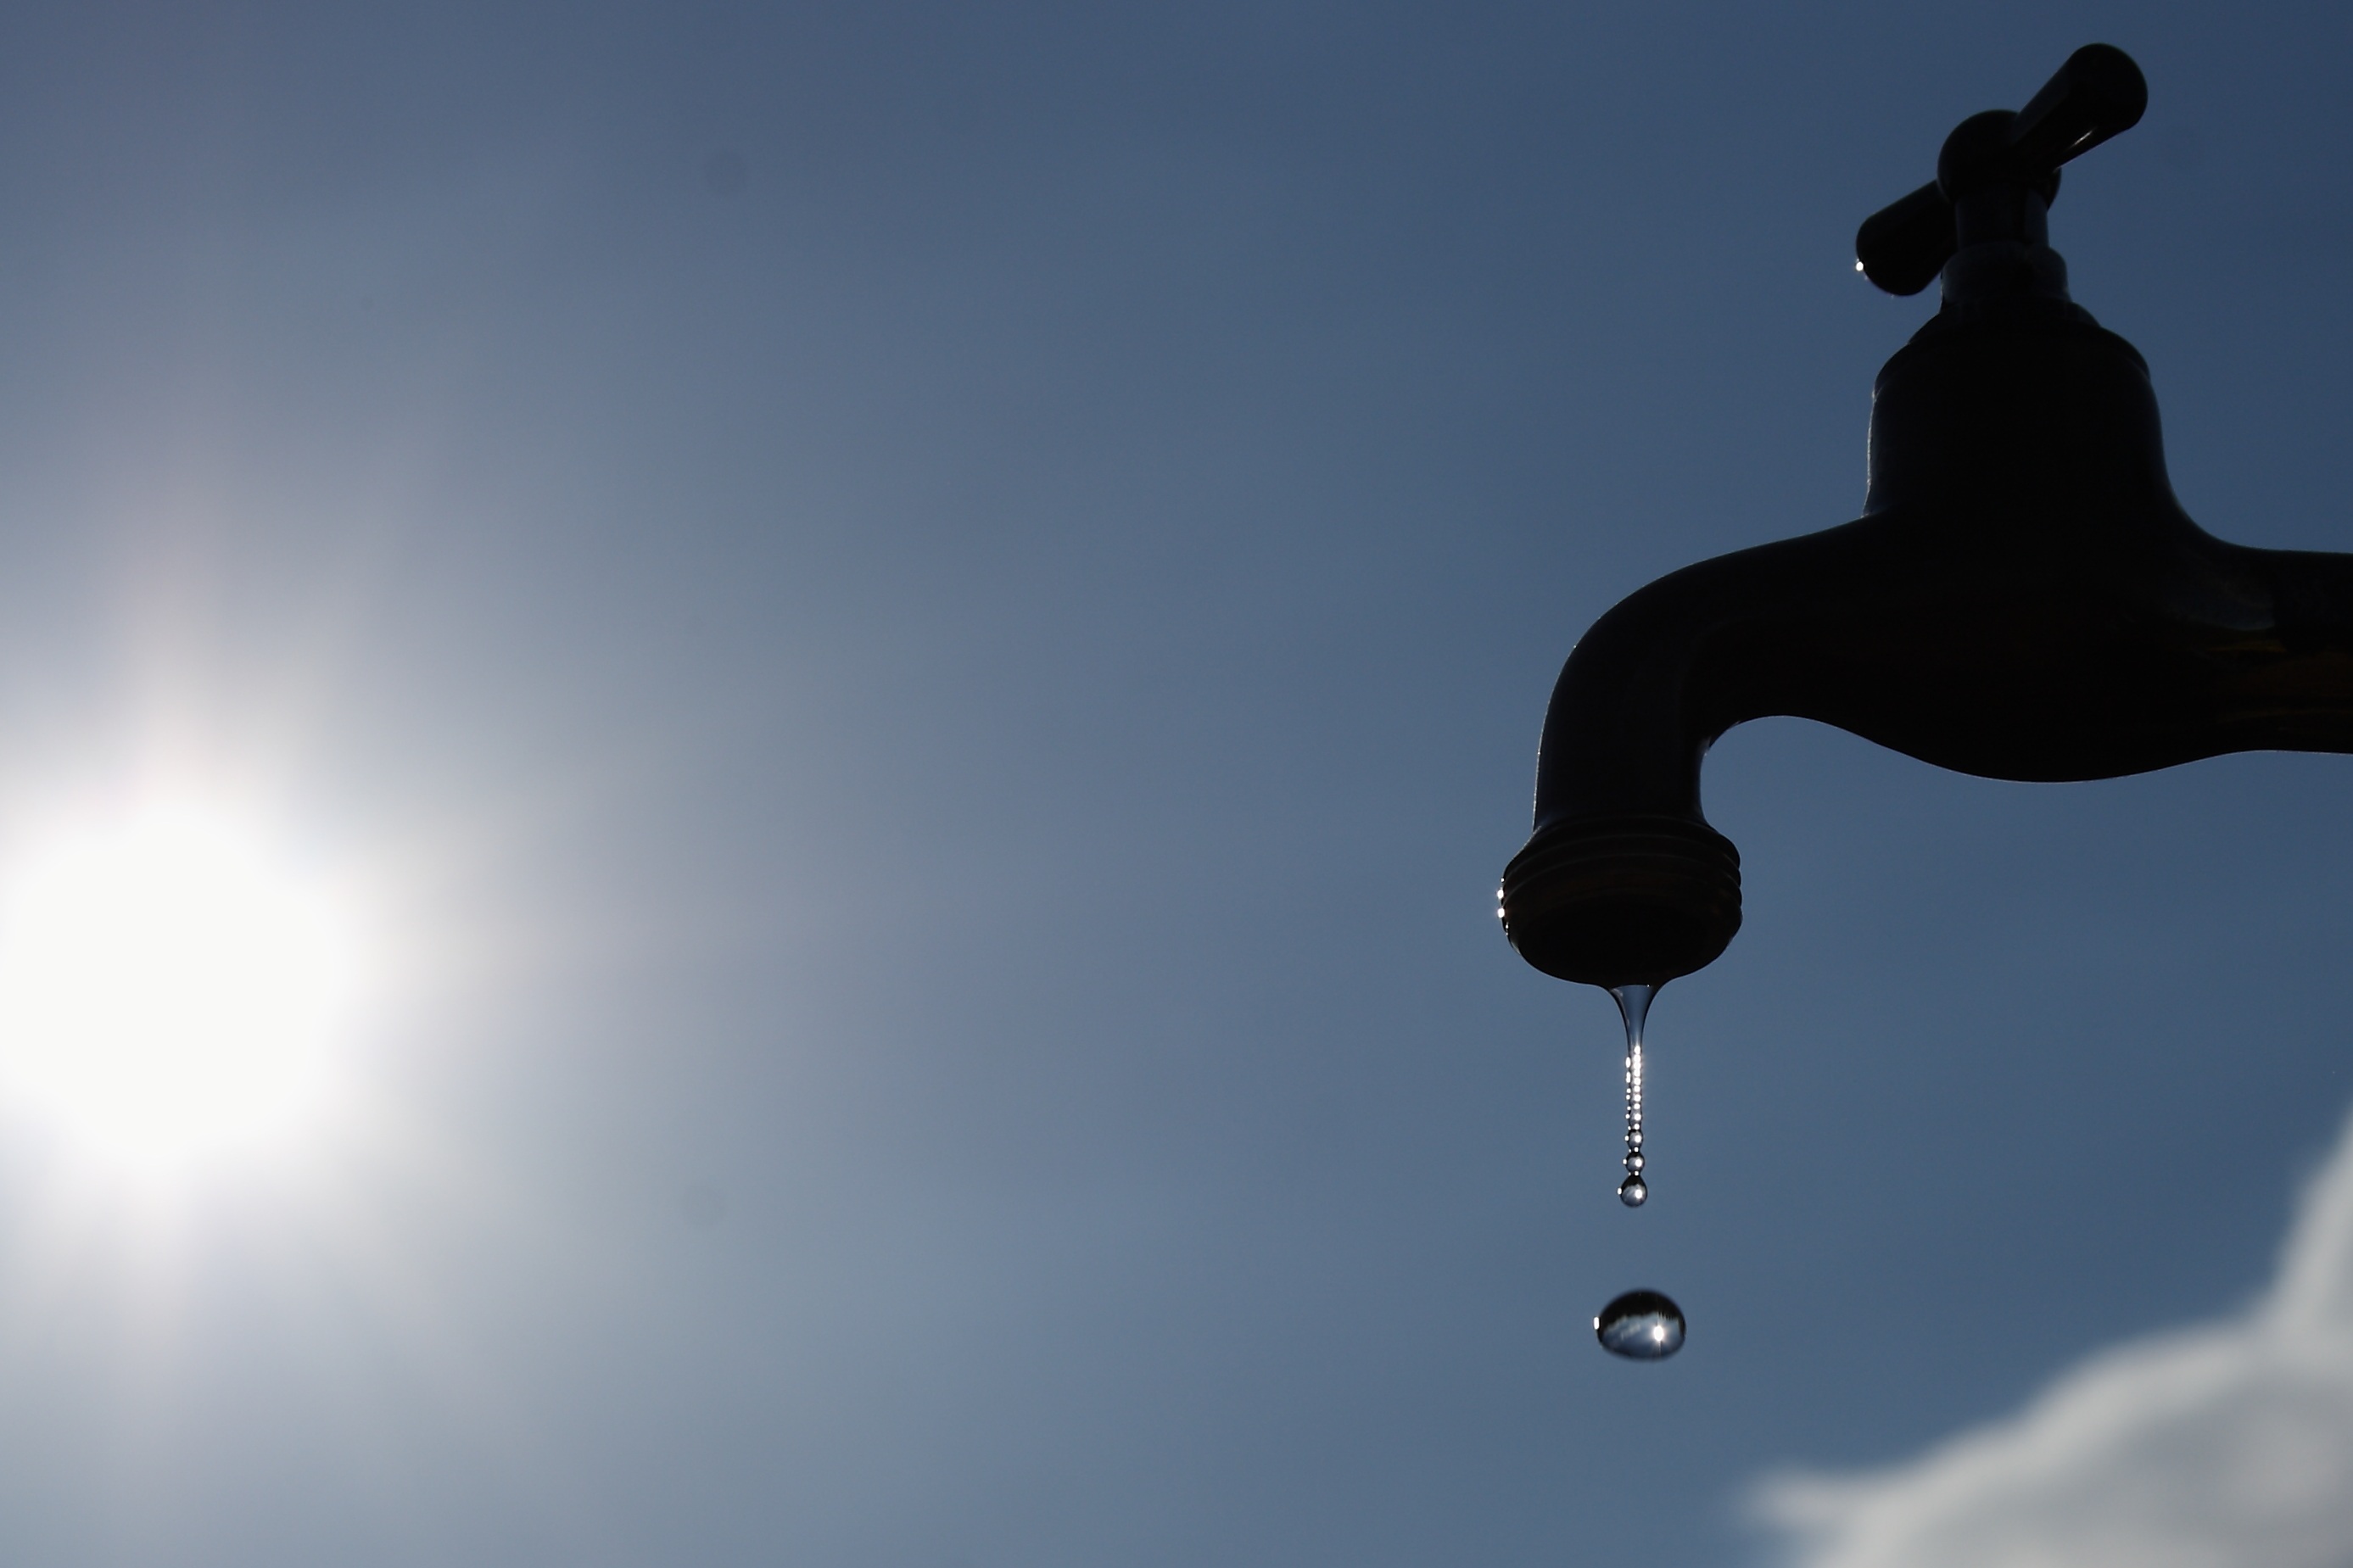
silhouette, drop, light, cloud, sky, summer, banner, blue, street light, extreme sport, background, faucet, sol, parachuting, atmosphere of earth